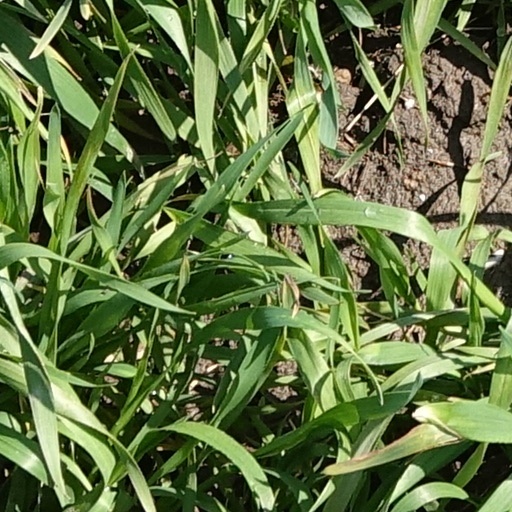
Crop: wheat